Culture of Bengal

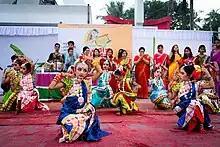
Bengali girls performing folk dance in the occasion of Nabanna

Bengal has an extremely rich heritage of dancing dating back to antiquity. It includes classical, folk and martial dance traditions. Dances in Bengal includes-